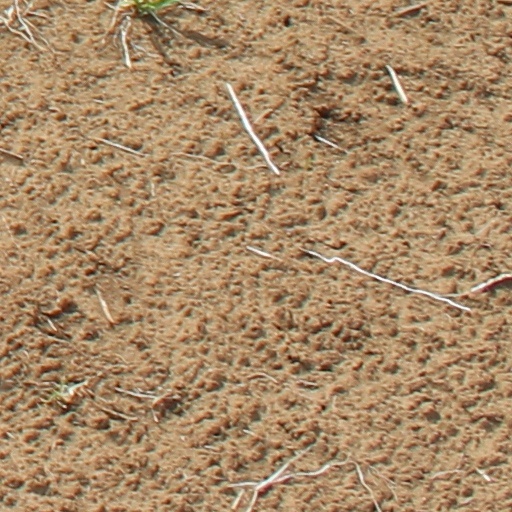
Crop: wheat